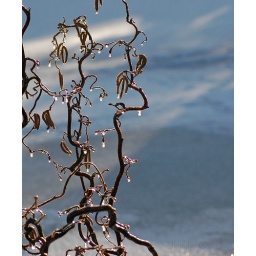
funny little tree we have in our yard..looked cute and sparkly after the ice storm.